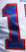
Number: 1